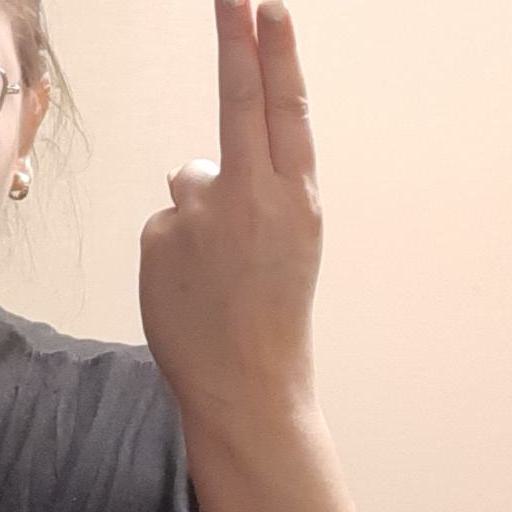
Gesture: two_up_inverted